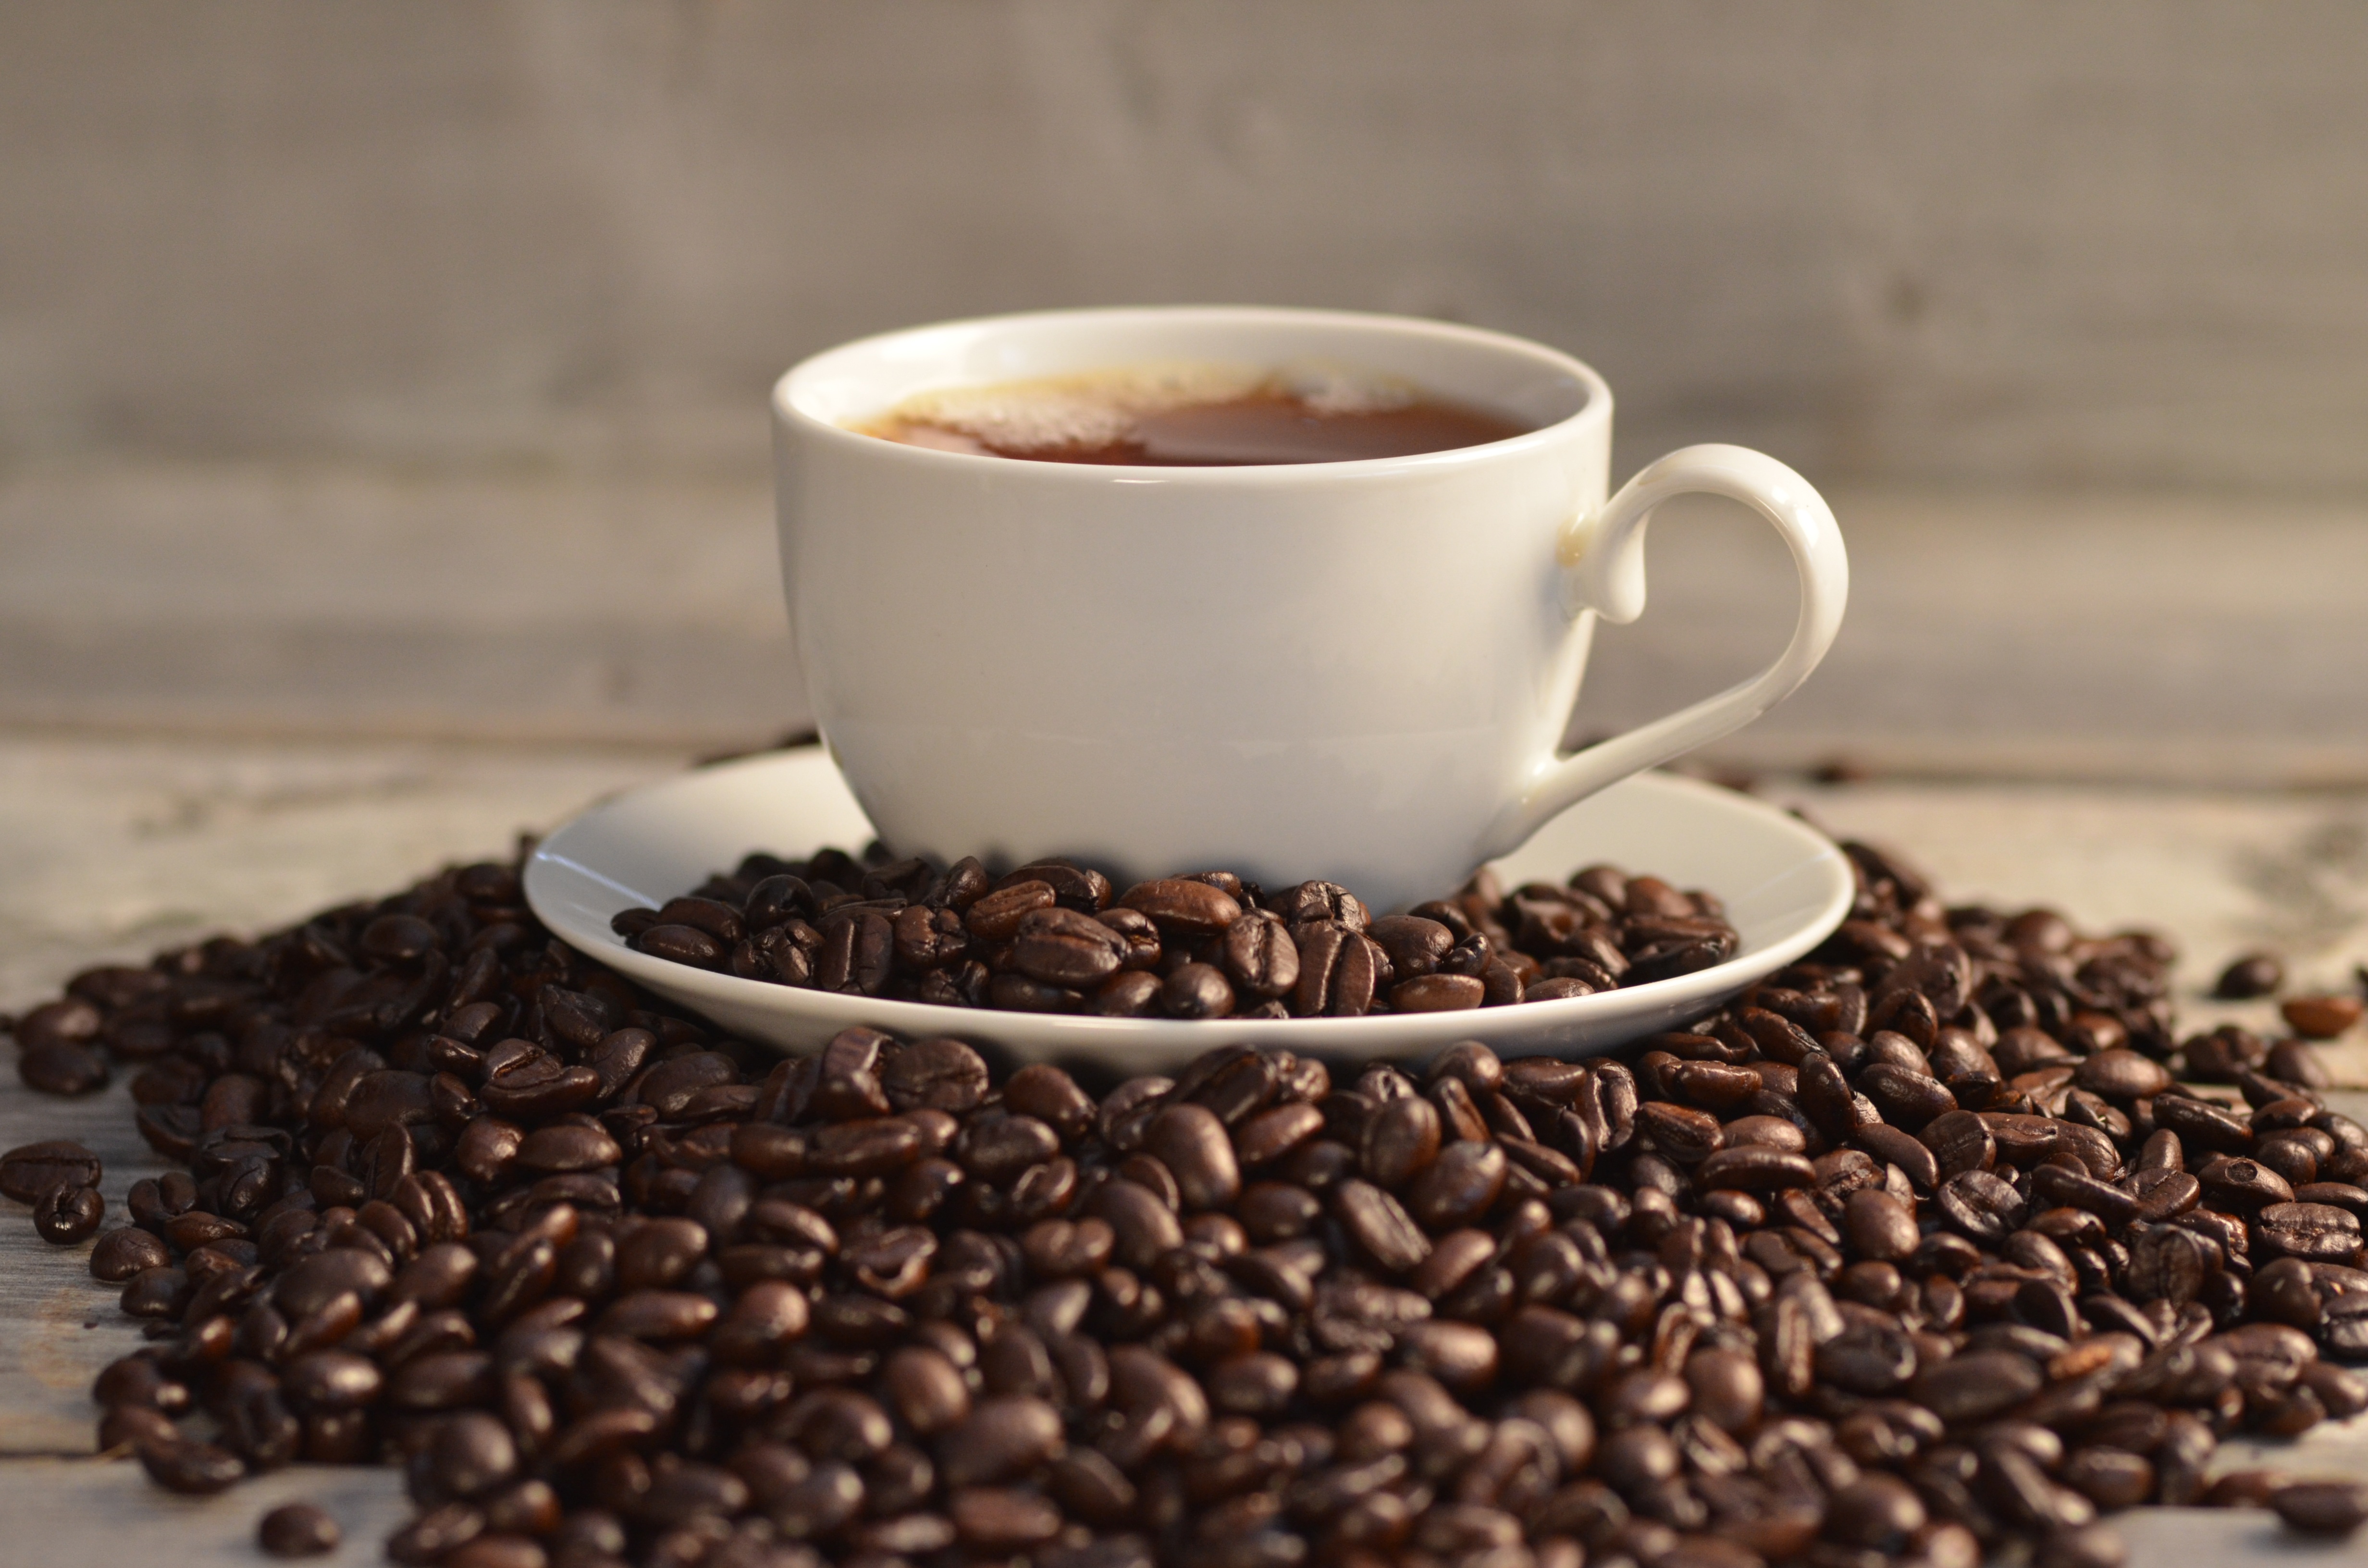
coffee, morning, coffee bean, aroma, cup, produce, fresh, brown, beverage, drink, black, breakfast, espresso, coffee cup, caffeine, hot, strong, beans, aromatic, brew, roasted